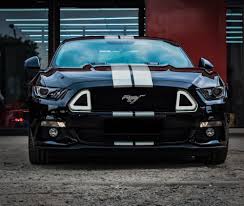
Vehicle type: Cars